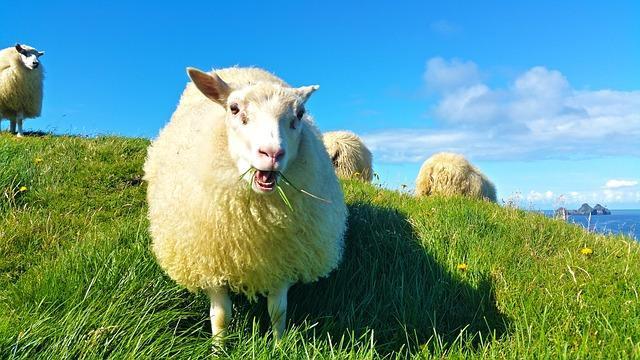
sheep